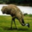
Label: bird